Clement Price Thomas

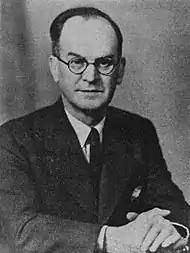
Price Thomas c. 1951

Sir Clement Price Thomas (22 November 1893 – 19 March 1973) was a pioneering Welsh thoracic surgeon most famous for his 1951 operation on King George VI.